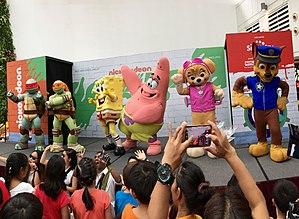
Patrick Étoile de mer, ou Patrick Étoile, est un personnage de la série télévisée d'animation américaine Bob l'éponge. Il apparaît pour la première fois dès le premier épisode de la série, intitulé Bienvenue à bord !, diffusé aux États-Unis le 1ᵉʳ mai 1999. Il est doublé dans la version originale par Bill Fagerbakke, en version française par Érik Colin jusqu'en 2013, puis par Boris Rehlinger et en version québécoise par Hugolin Chevrette-Landesque. Patrick Étoile est conçu par le biologiste et animateur Stephen Hillenburg peu après l'annulation de sa série Rocko's Modern Life en 1996. À cette époque, Hillenburg tente de créer une série télévisée mettant en scène une éponge très optimiste qui agace son entourage tout en s'inspirant des idées de Laurel et Hardy et de Pee-Wee Herman.
PAW Patrol : La Pat' Patrouille, ou La Pat' Patrouille est une série d’animation canadienne créée par Keith Chapman, produite par Spin Master et Guru Studio, et diffusée depuis le 12 août 2013 sur Nickelodeon aux États-Unis et sur TVOKids.